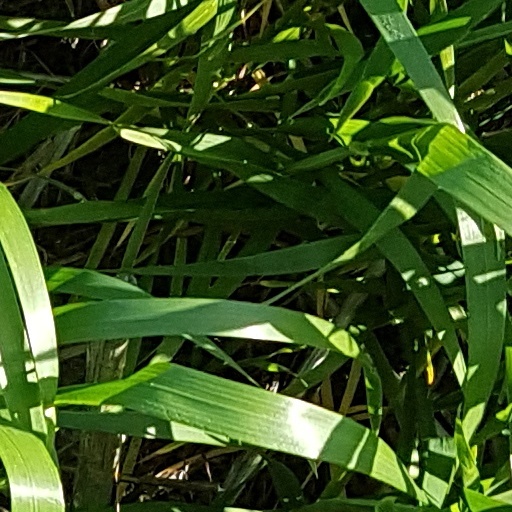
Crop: wheat